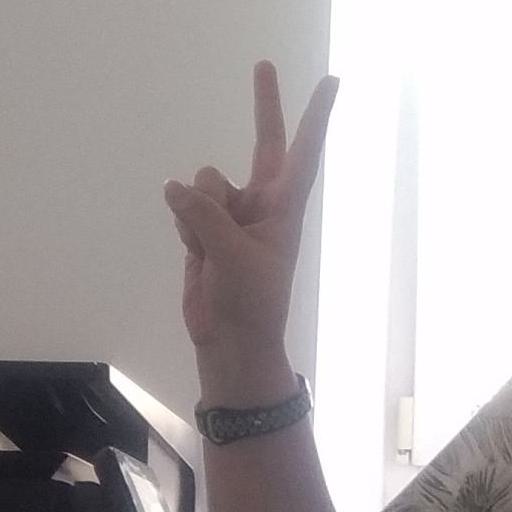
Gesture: peace